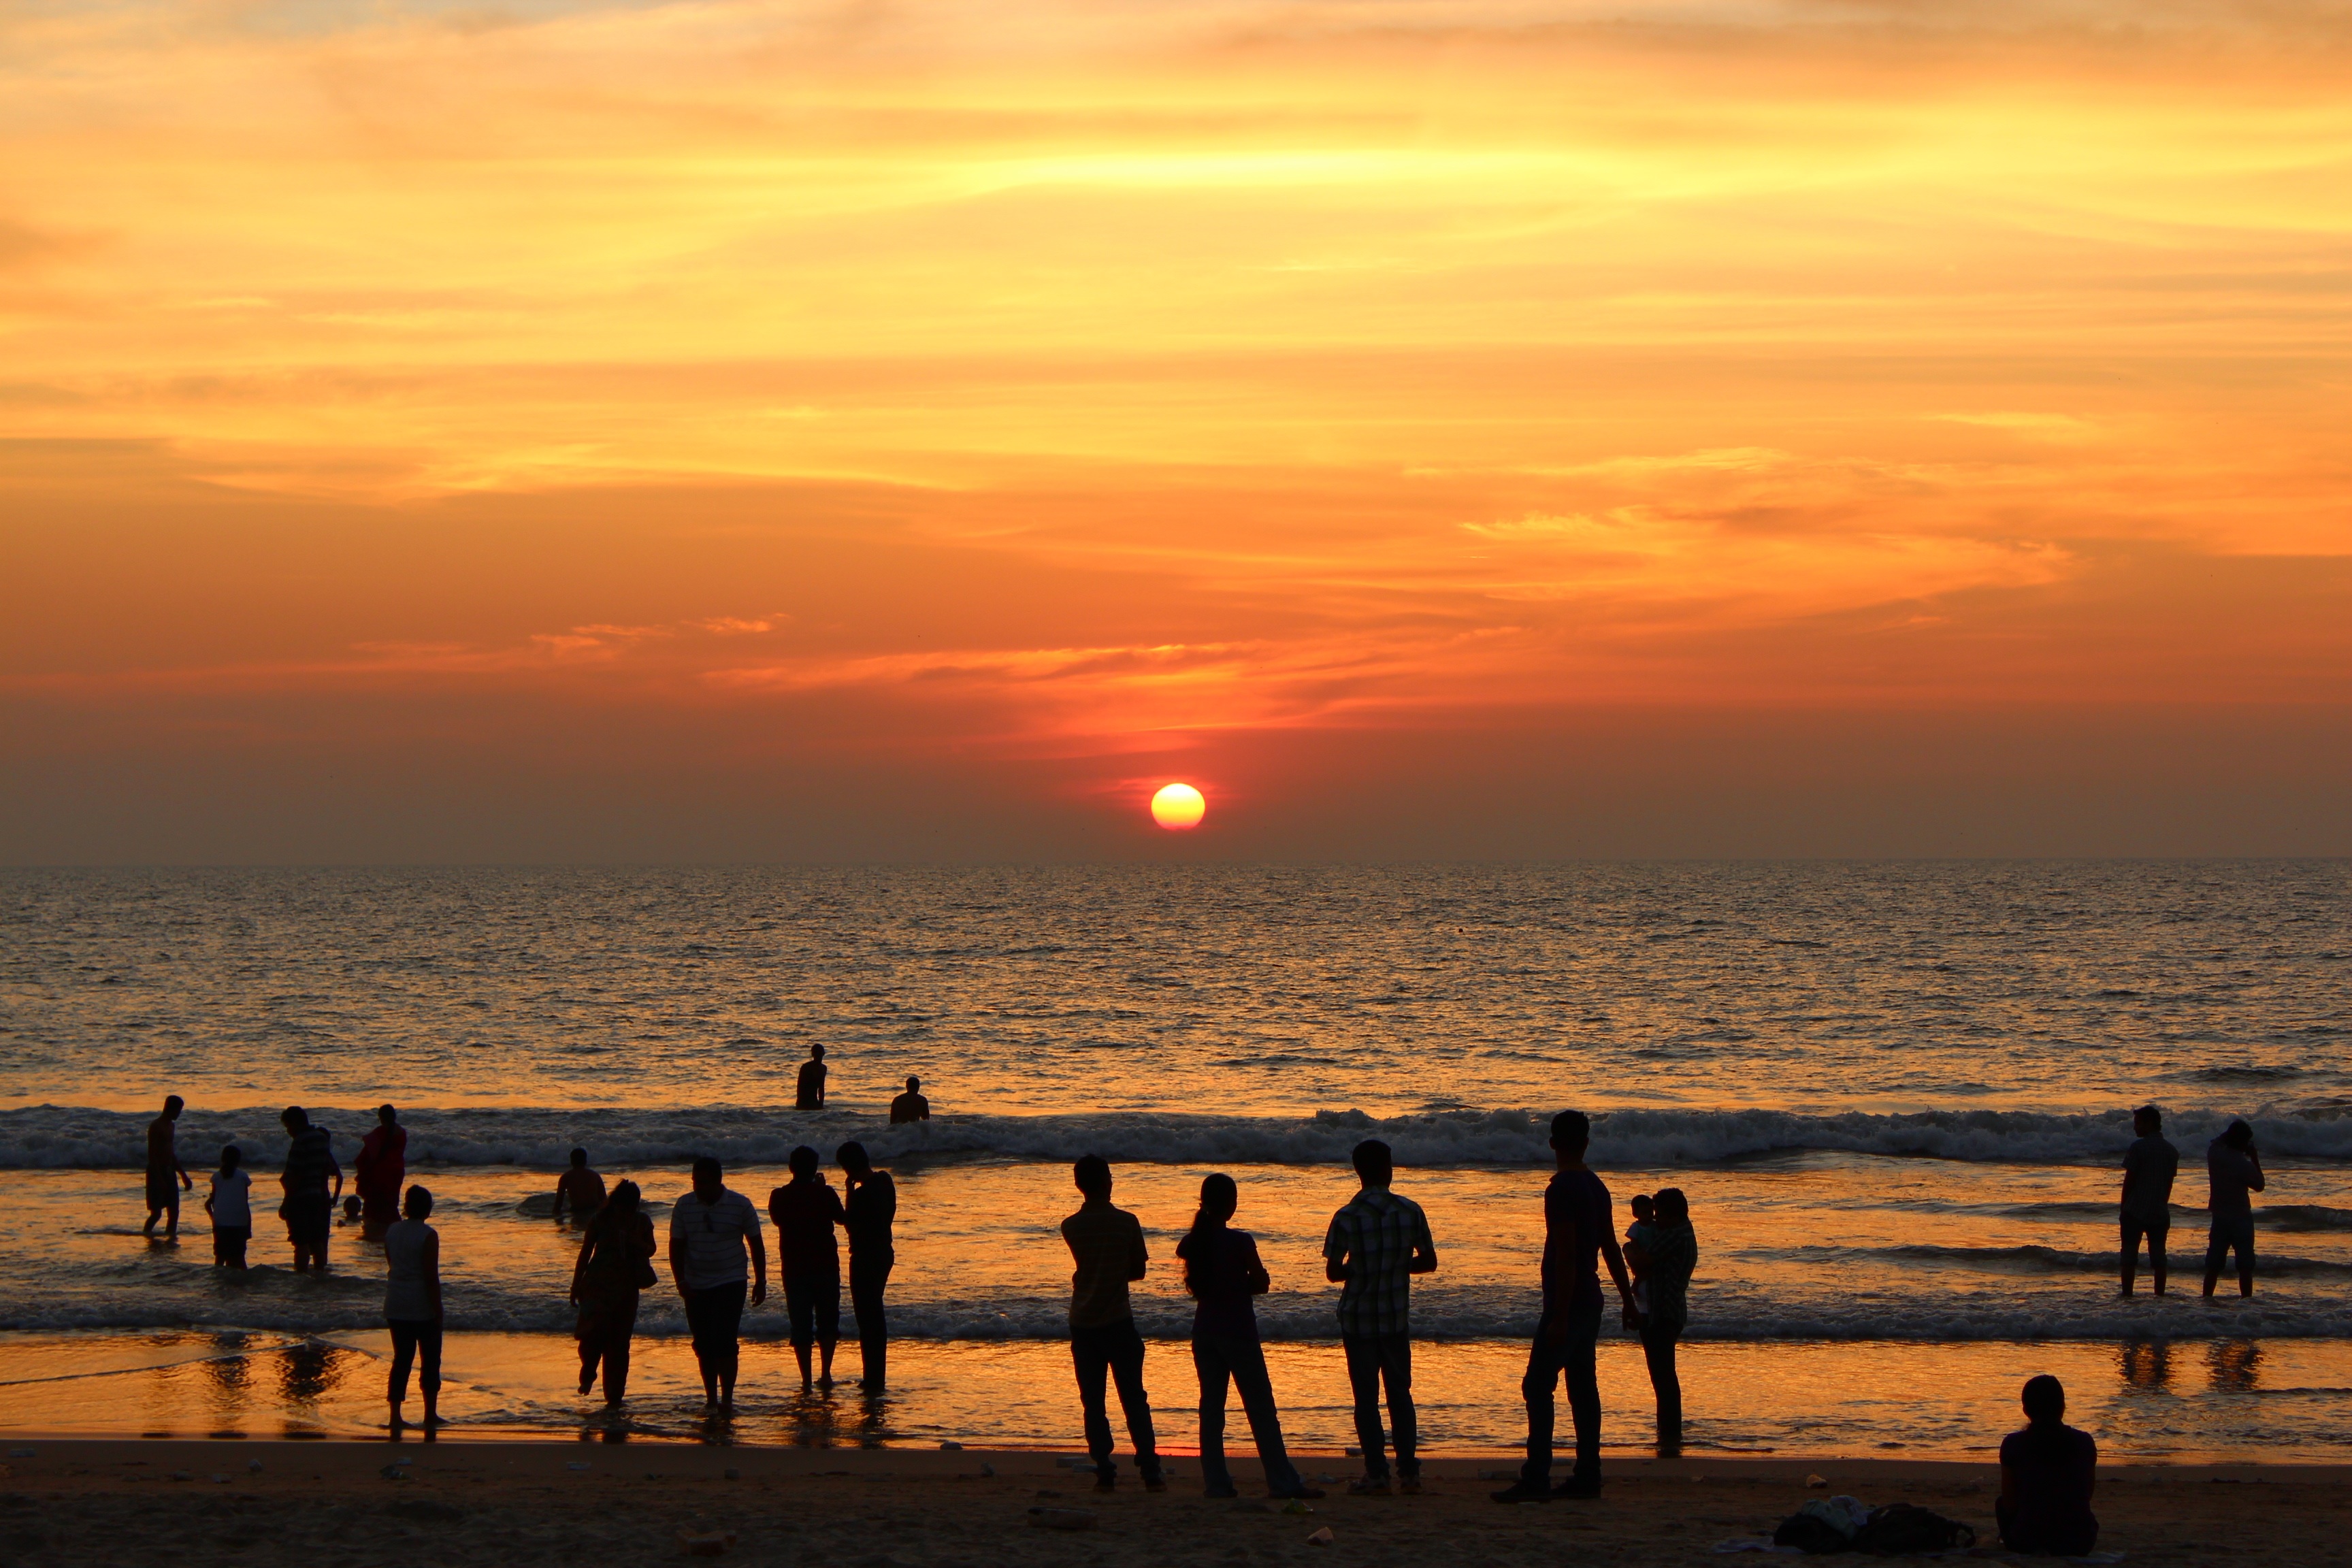
beach, sea, coast, ocean, horizon, cloud, sun, sunrise, sunset, morning, shore, wave, dawn, pier, dusk, evening, body of water, afterglow